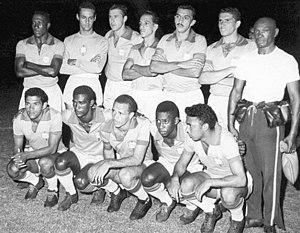
Sidney Colônia Cunha, plus connu sous le nom de Chinesinho ou Cinesinho, est un joueur international et entraîneur de football brésilien.
Le Championnat sud-américain de football de 1959 en Argentine est la vingt-sixième édition du championnat sud-américain de football des nations, connu comme la Copa América depuis 1975, qui a eu lieu à Buenos Aires en Argentine du 7 mars au 4 avril 1959.